Ten Thousand

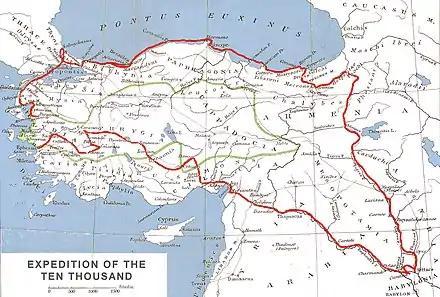
Route of Xenophon and the Ten Thousand (red line) in the Achaemenid Empire. The satrapy of Cyrus the Younger is delineated in green.

The Ten Thousand ("hoi Myrioi") were a force of mercenary units, mainly Greeks, employed by Cyrus the Younger to attempt to wrest the throne of the Persian Empire from his brother, Artaxerxes II. Their march to the Battle of Cunaxa and back to Greece (401–399 BC) was recorded by Xenophon, one of their leaders, in his work "Anabasis".